Elliot Pinhey

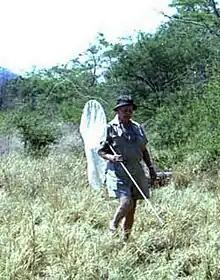

His numerous collecting trips led him to associate with such authorities as Dr Henry Bernard Davis Kettlewell (lepidopterist and geneticist known for his research on industrial melanism), Capt. Norman Denbigh Riley (1890–1979)(Keeper of Entomology at the British Museum), Richard South, Edward Bagnall Poulton (Hope Professor of Zoology at Oxford), G.D. Hale Carpenter (Hope Professor of Entomology) and Poulton's successor, Sir Guy Anstruther Knox Marshall FRS (1872–1959) specialist in Curculionidae of the British Museum (Natural History), Baron Charles de Worms and Frederick William Frohawk.